Shinchi, Fukushima

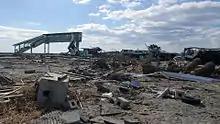
Shinchi Station after the 2011 earthquake and tsunami

Shinchi is located in the far northeastern Hamadōri region of Fukushima Prefecture, bordering on Miyagi Prefecture to the north and the Pacific Ocean to the east. The population center and town hall is in the northern part of the town, and the western part of the town is hilly.